Dave Gibbons

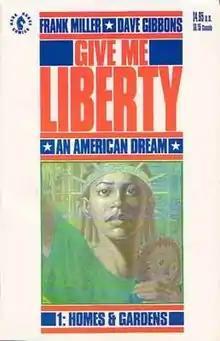
"Give Me Liberty" No. 1 (1990) Art by Gibbons; story by Frank Miller

From the start of the 1990s, Gibbons began to focus as much on writing and inking as on drawing, contributing to a number of different titles and issues from a variety of companies. Particular highlights included, in 1990, Gibbons writing the three-issue "World's Finest" miniseries for artist Steve Rude and DC, while drawing "Give Me Liberty" for writer Frank Miller and Dark Horse Comics. He penned the first "Batman Versus Predator" crossover for artists Andy and Adam Kubert (Dec. 1991 – Feb. 1992), and inked Rick Veitch and Stephen R. Bissette for half of Alan Moore's "1963" Image Comics series (1993).